De Lancey Nicoll

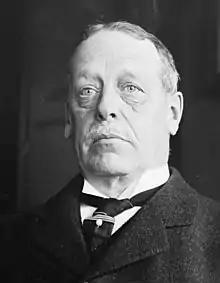

De Lancey Nicoll (June 24, 1854 – March 31, 1931) was a New York County District Attorney.